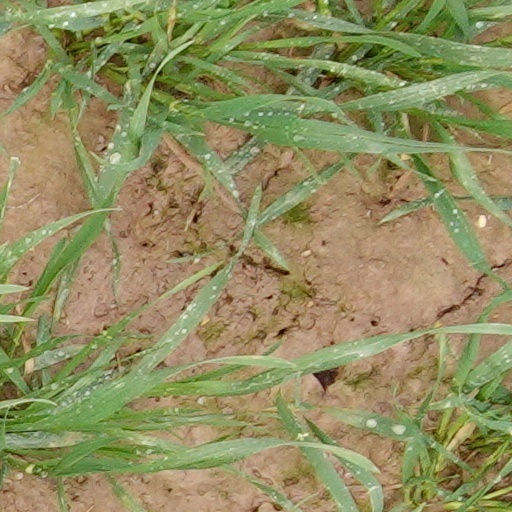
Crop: wheat